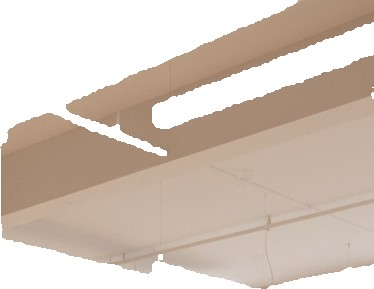
Surface category: ceiling